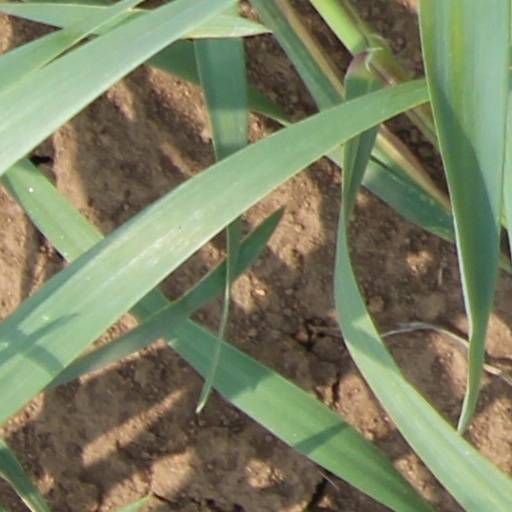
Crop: wheat